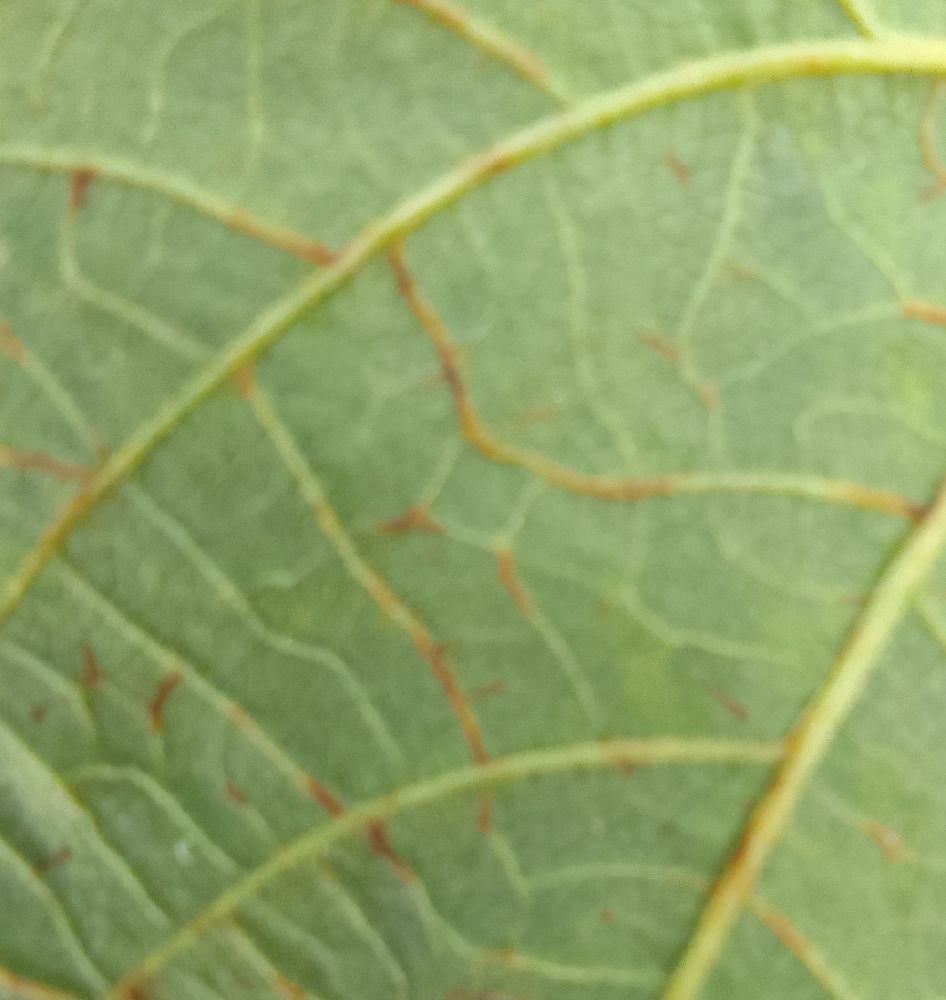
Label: anthracnose